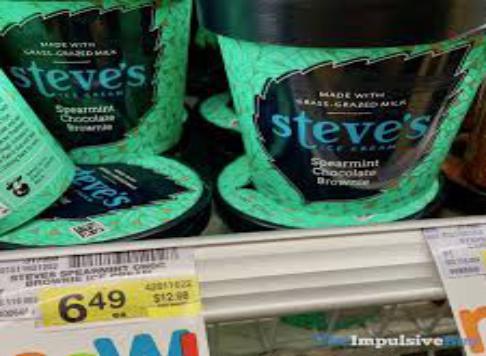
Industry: Food